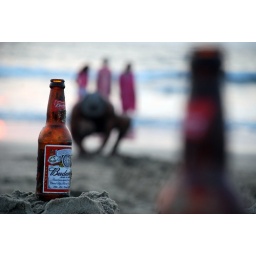
Sand castle we were building in Mandrem Beach, Goa